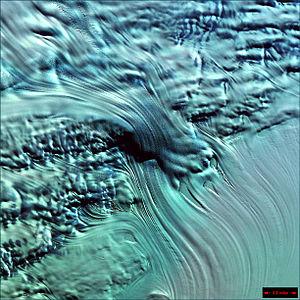
Le glacier Lambert est un glacier majeur de l'Antarctique oriental. Avec près de 100 km de large, plus de 400 km de long et environ 2 500 m d'épaisseur, il détient le record du monde du plus large glacier. Il draine 8 % de la calotte polaire antarctique dans le massif montagneux Prince Charles et alimente la barrière d'Amery dans la baie de Prydz.